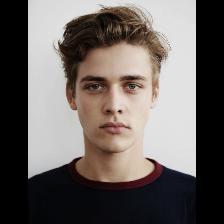
Label: Human